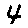
Label: 4